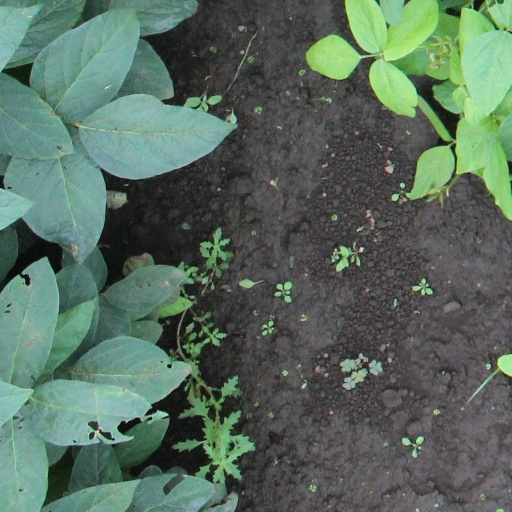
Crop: soybean